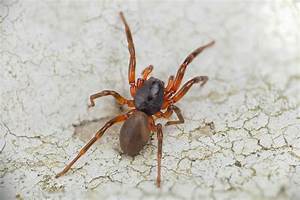
Label: ragno